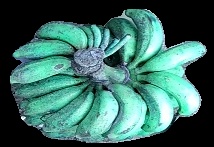
Variety: rasbale
Grade: grade3